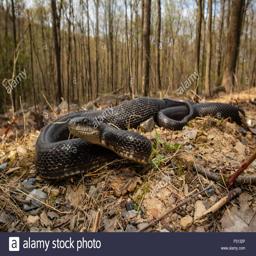
Animal: snakes